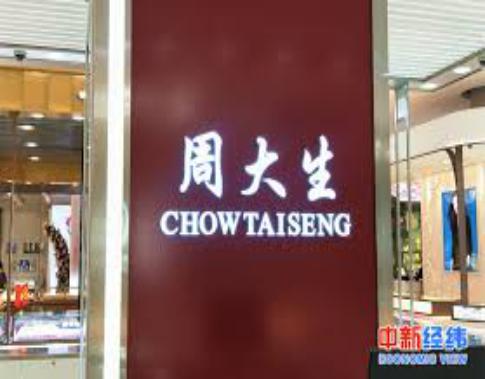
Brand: CHOW TAI SENG-2
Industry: Others